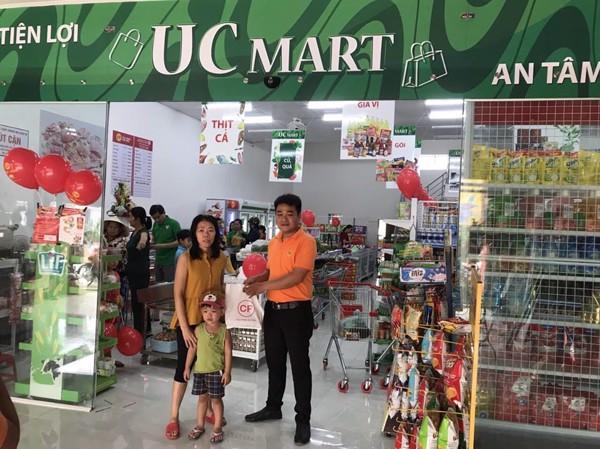
đây là hình ảnh xuất hiện ở phía trước một cửa hàng